Marc Morano

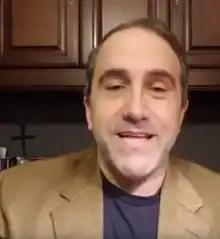
Morano in 2019

Marc Morano (born 1968) is a former Republican political aide who founded and runs the website ClimateDepot.com. ClimateDepot is a project of the Committee for a Constructive Tomorrow (CFACT), a US non-profit organisation that promotes climate change denial.